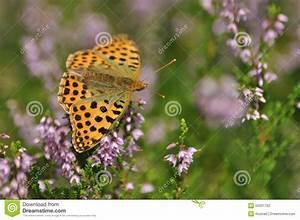
butterfly